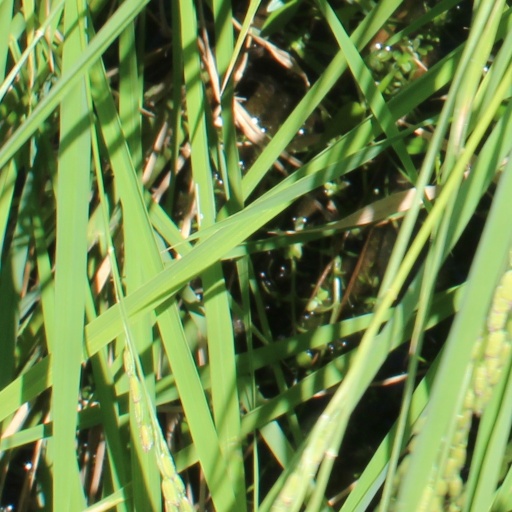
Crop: rice